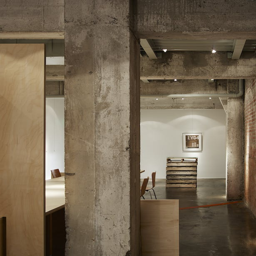
a view looking east past a historic concrete column .